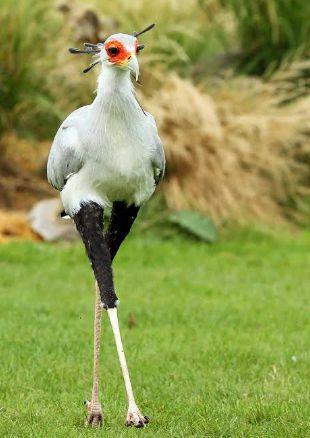
Ndege mwenye miguu mirefu na mwili wa rangi nyeupe na nyeusi miguuni pake akiwa amesimama kwenye eneo la uwanja lenye nyasi fupi, mandhari hii inaonyesha urembo wa ndege wa porini katika mazingira yake ya asili.